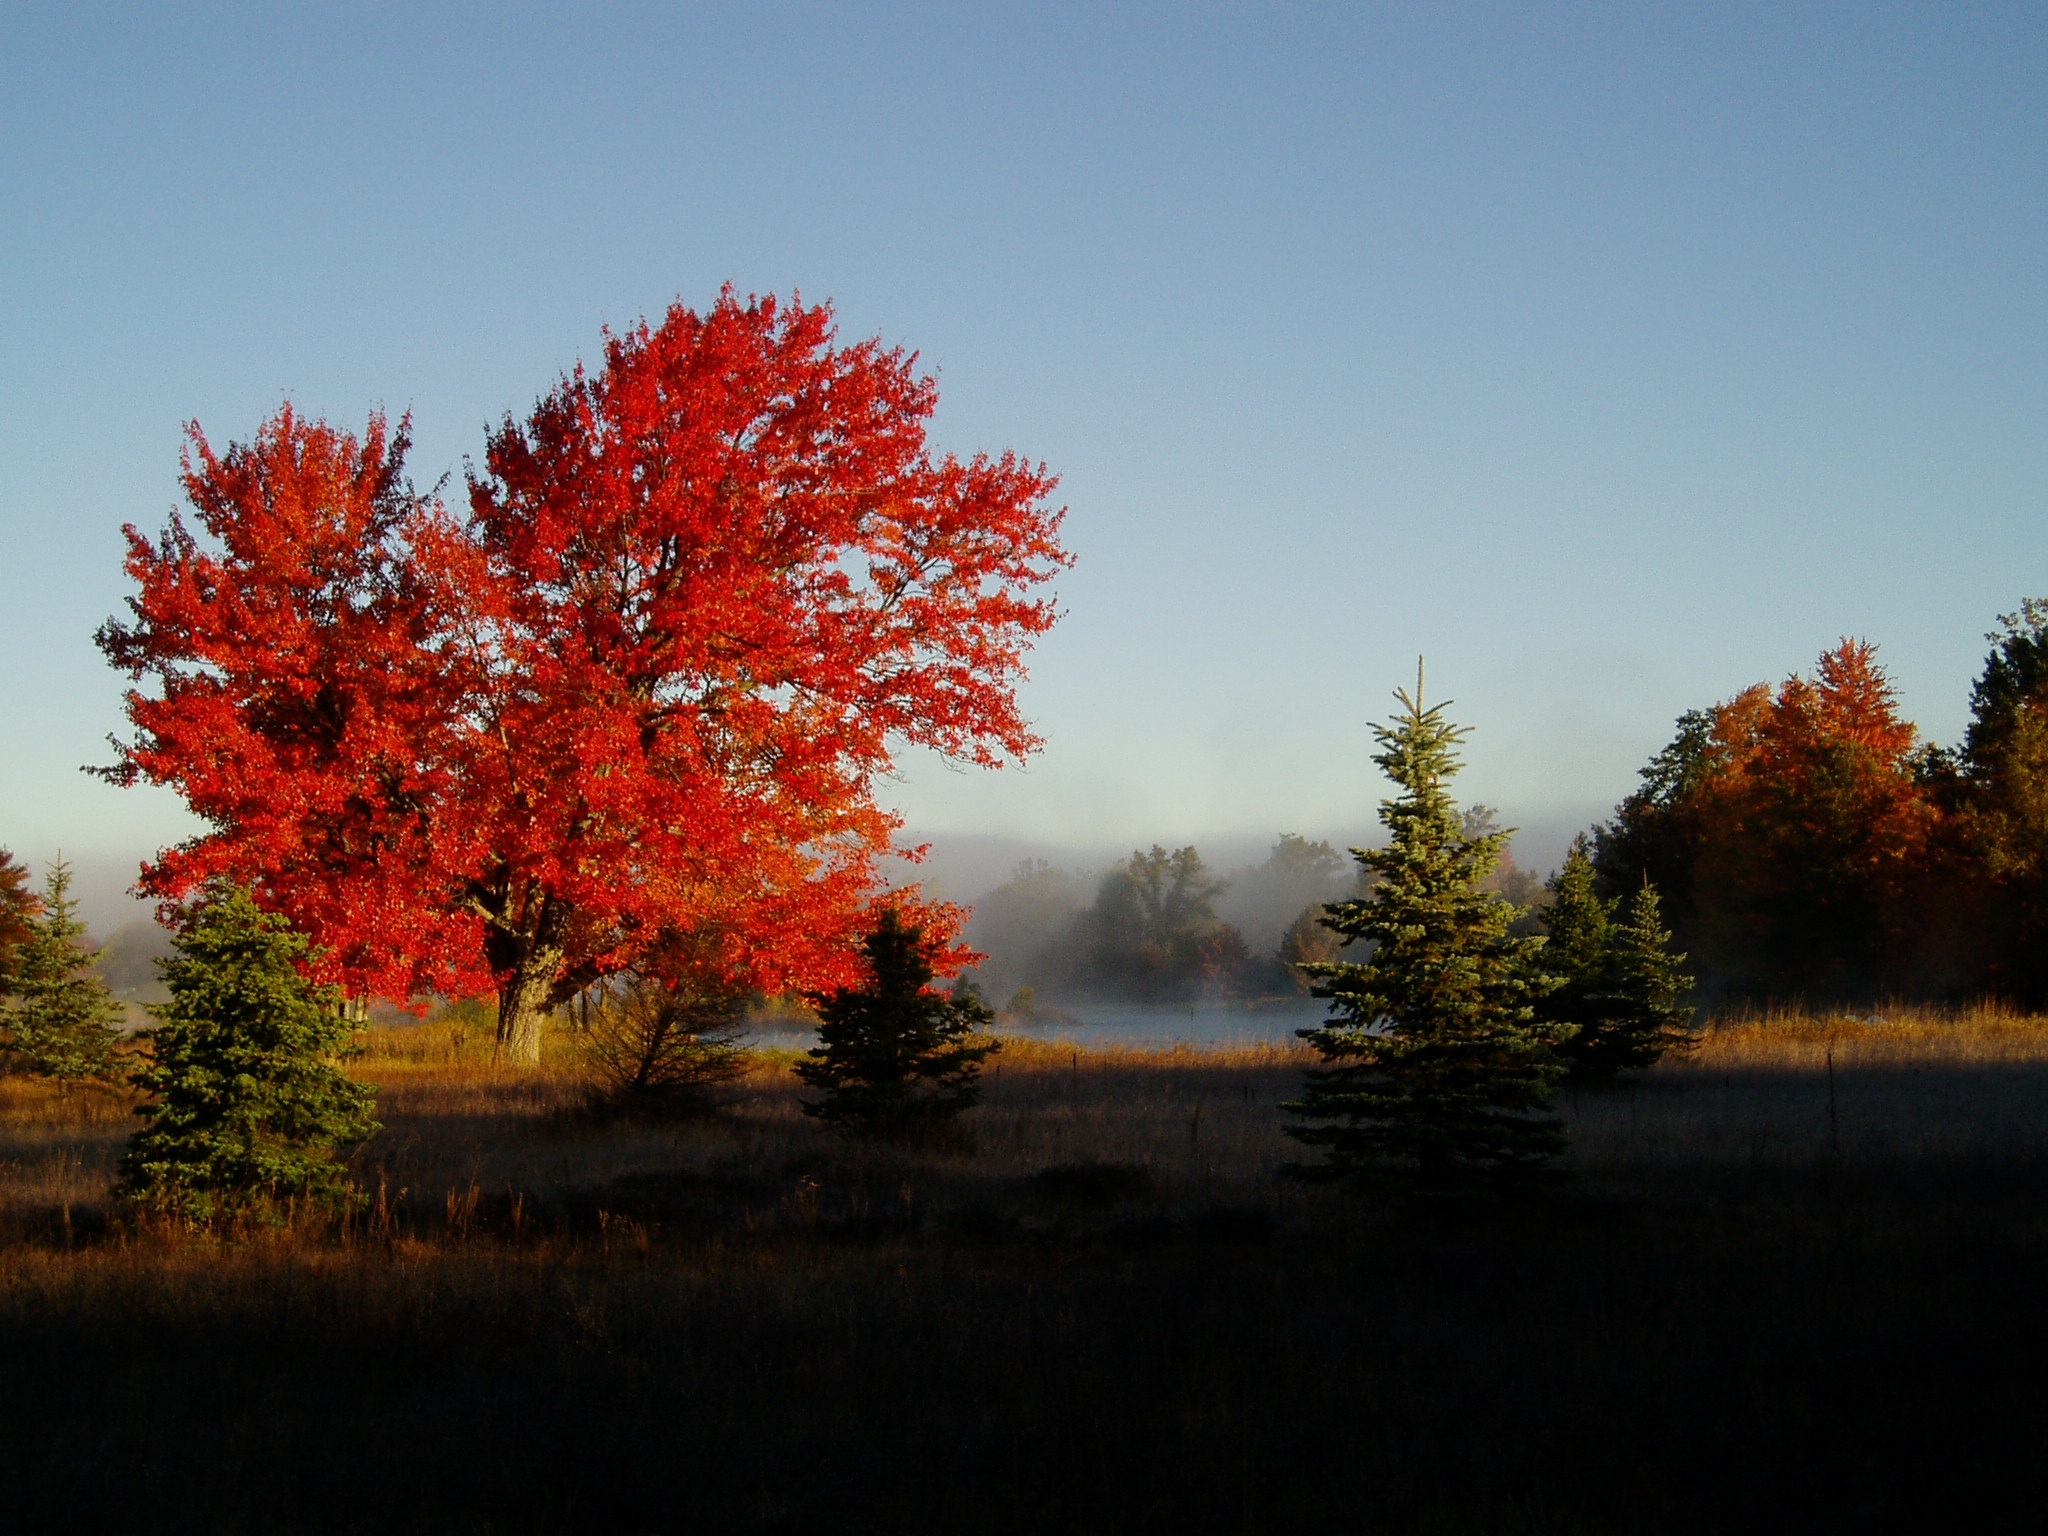
landscape, tree, nature, plant, sunrise, sunset, morning, leaf, flower, dawn, dusk, foliage, evening, reflection, autumn, park, colorful, season, fall colors, atmospheric phenomenon, woody plant